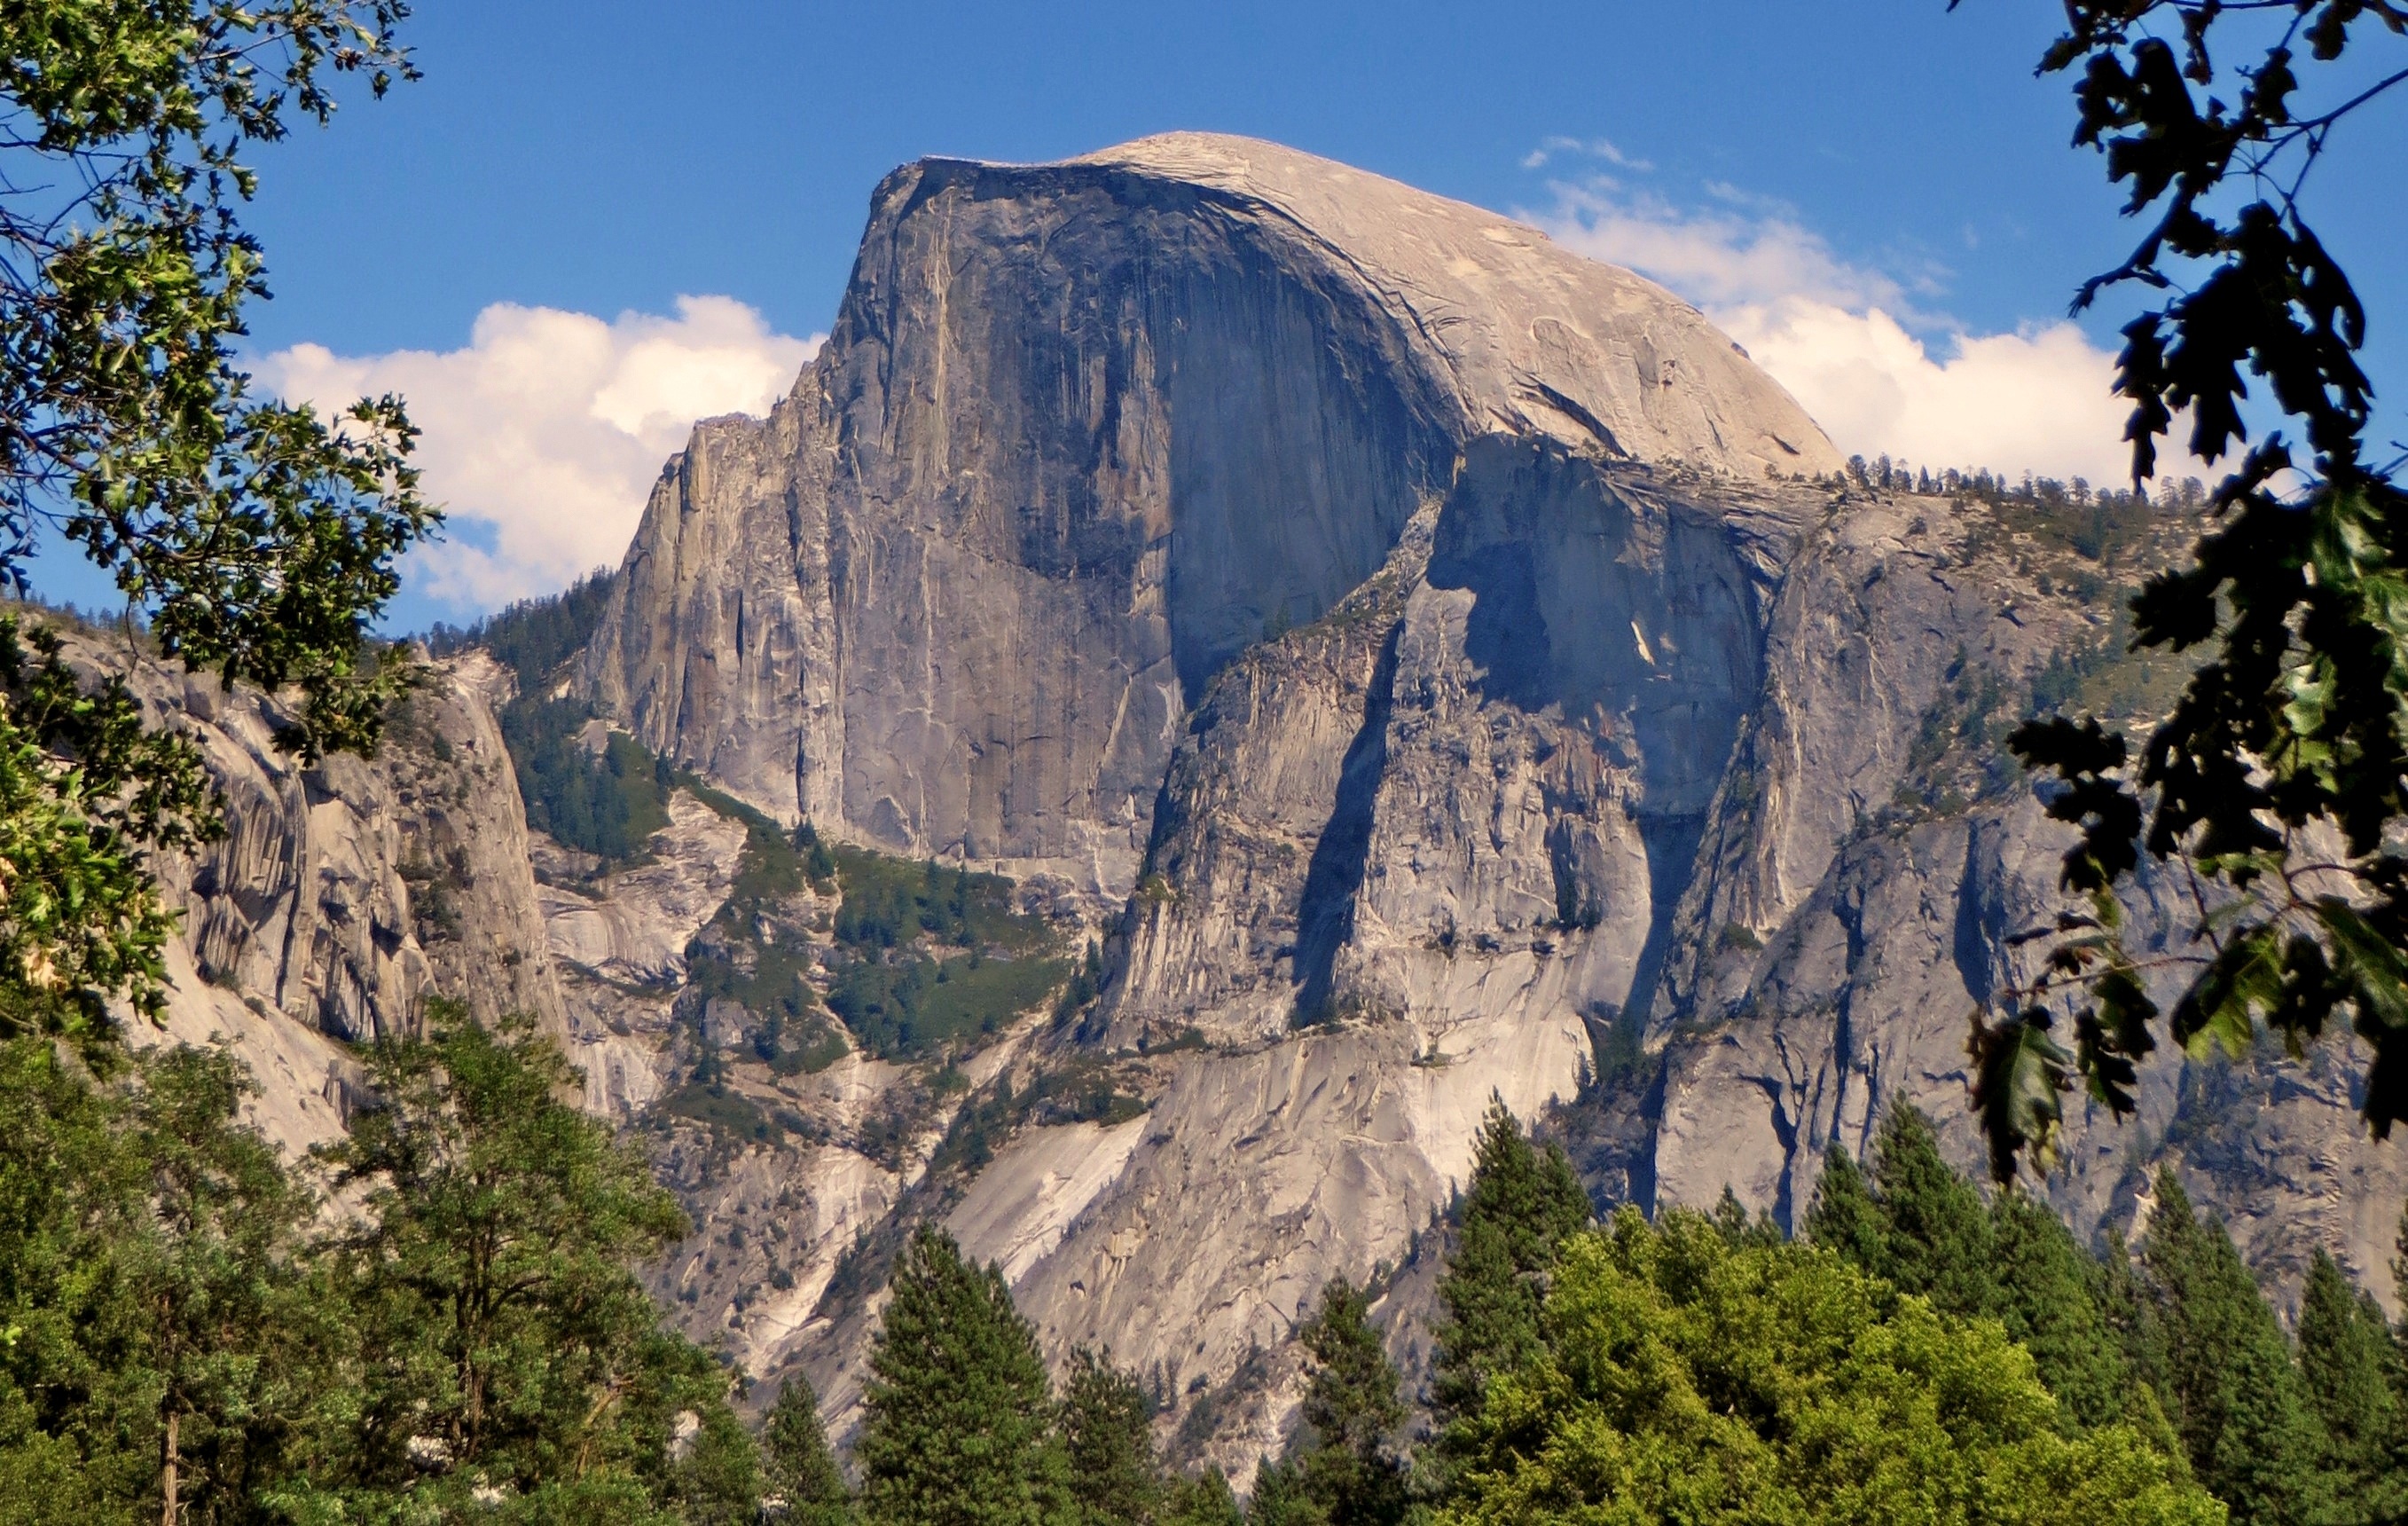
nature, rock, wilderness, walking, mountain, sky, trail, adventure, valley, mountain range, cliff, park, usa, america, terrain, national park, ridge, places of interest, united states, clouds, geology, alps, plateau, landform, yosemite park, geographical feature, mountainous landforms